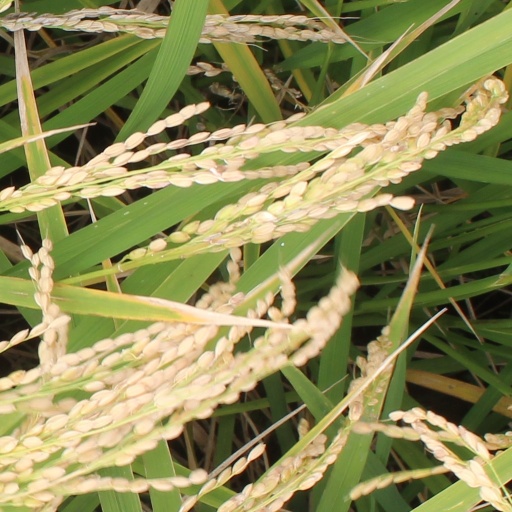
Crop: rice